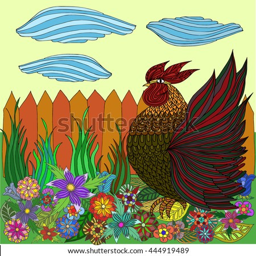
rooster in a garden with flowers and foliage .